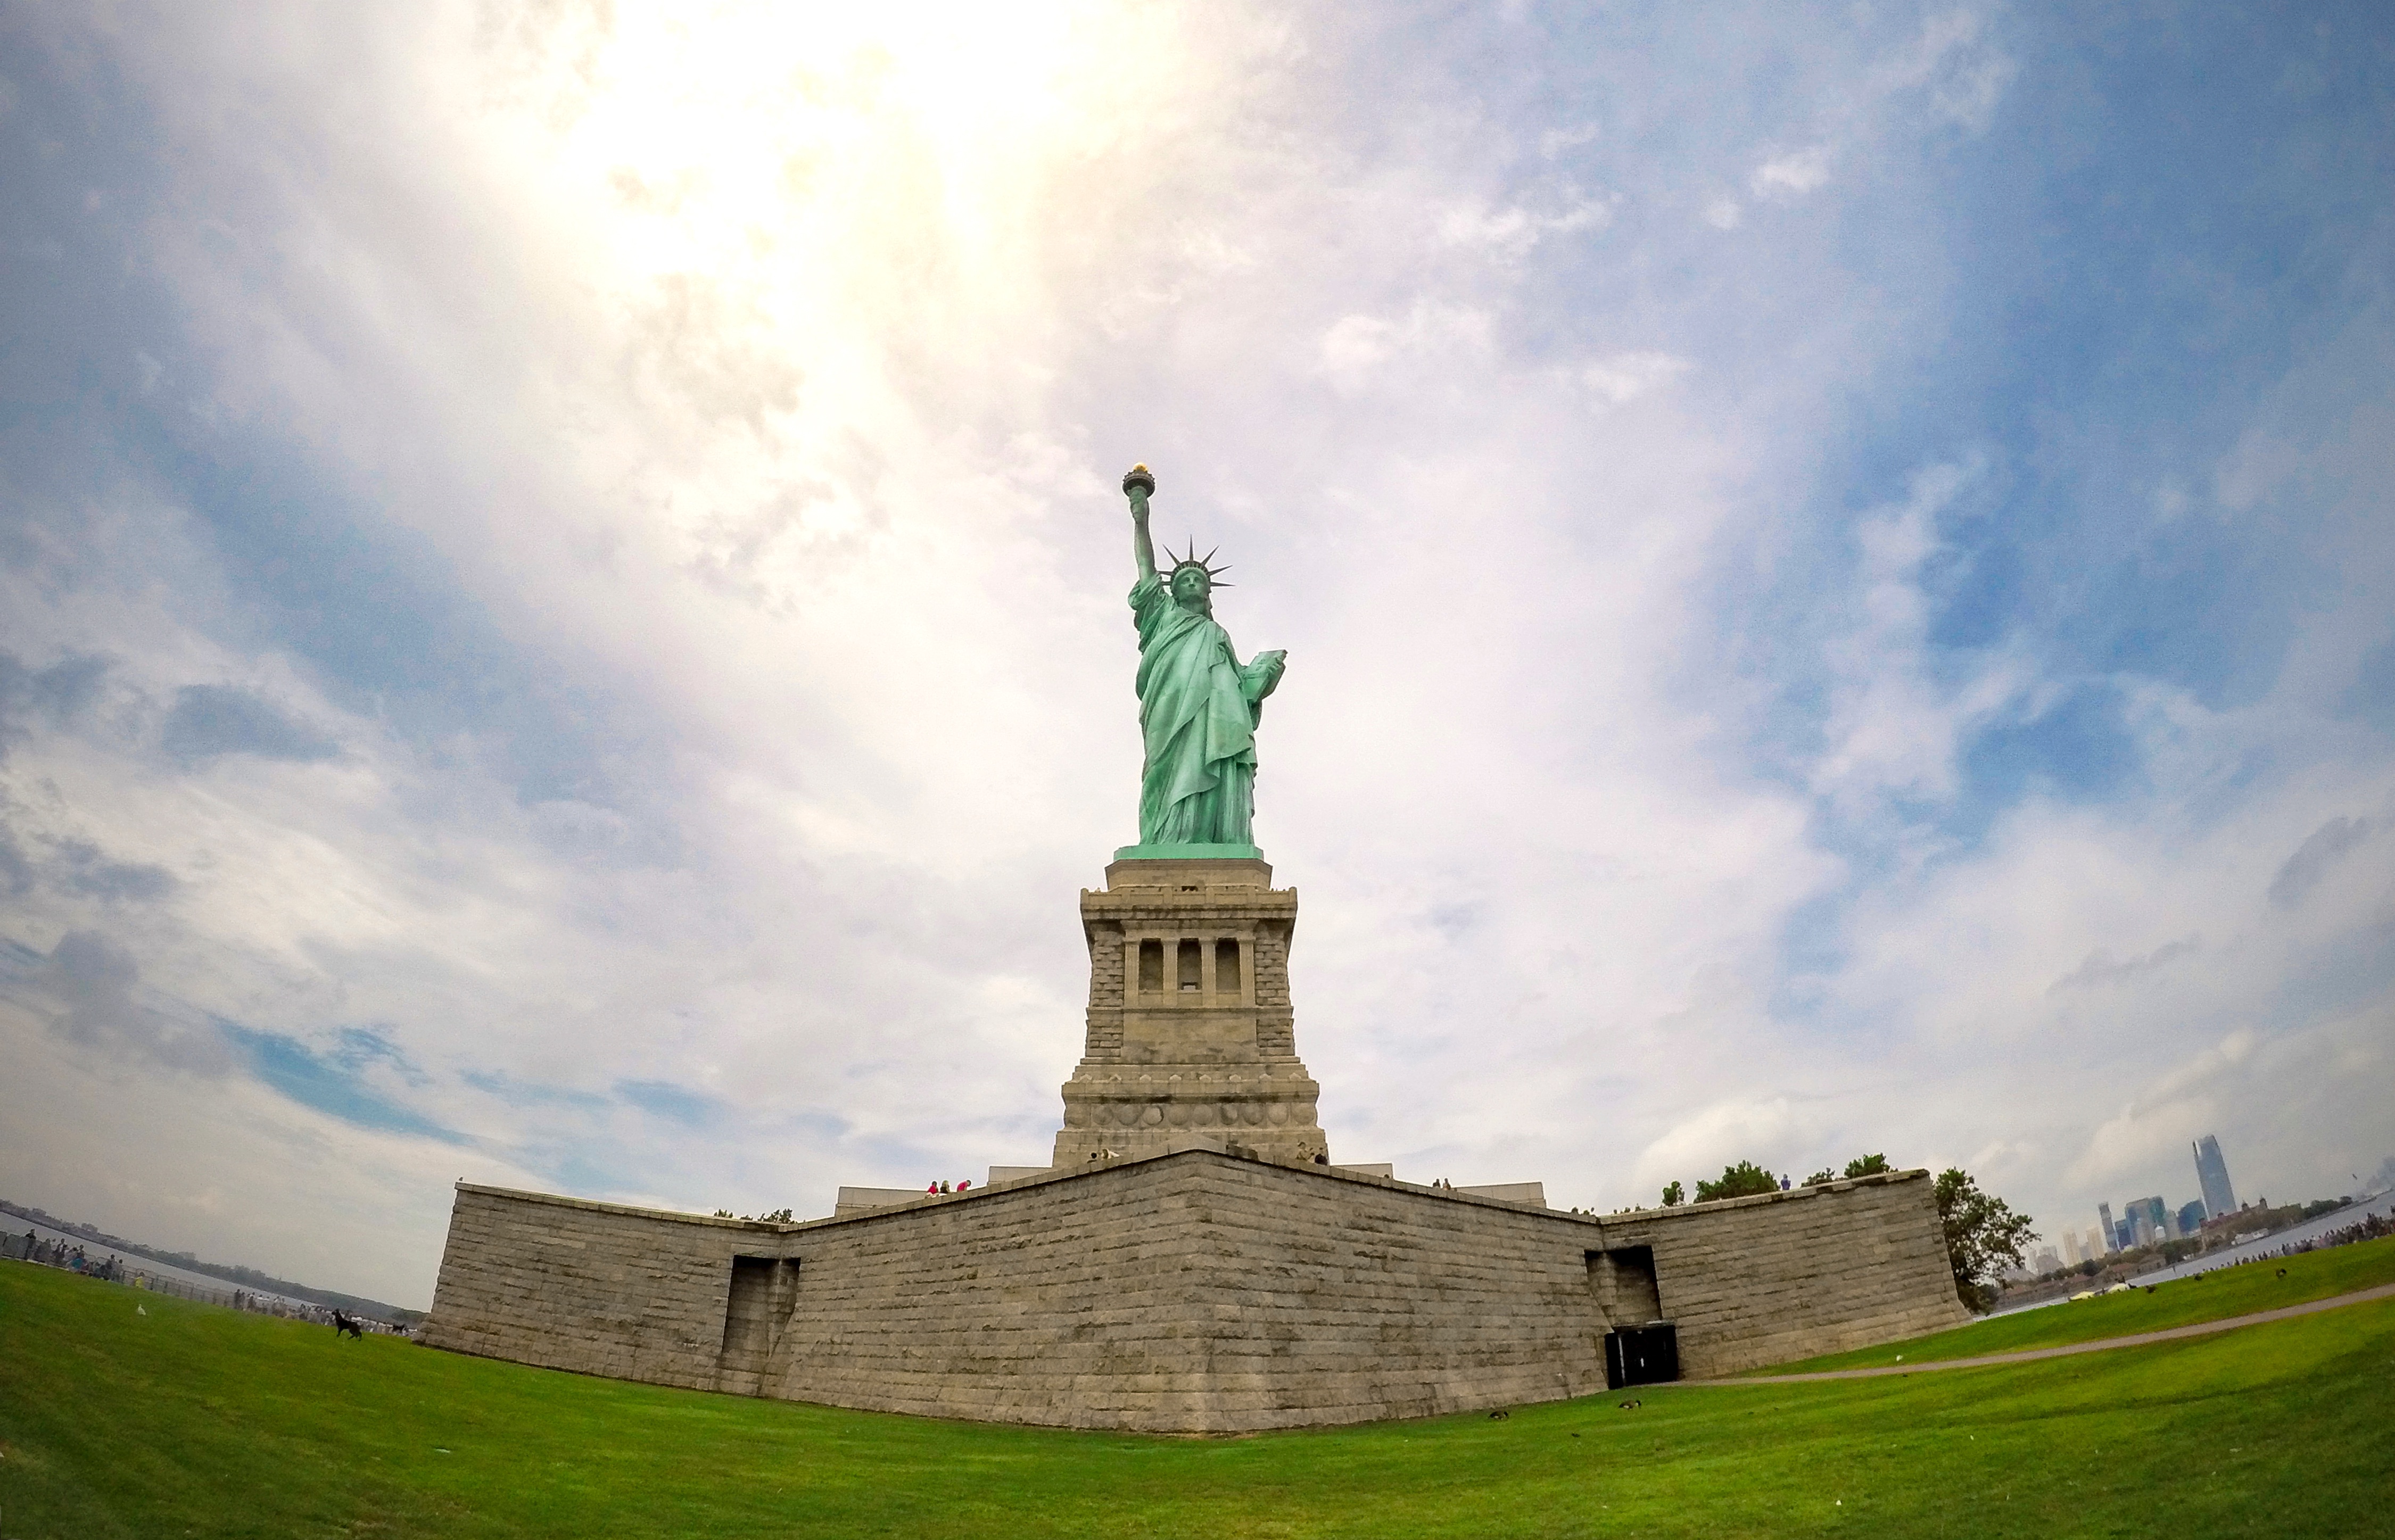
cloud, sky, sunlight, hill, monument, statue, tower, landmark